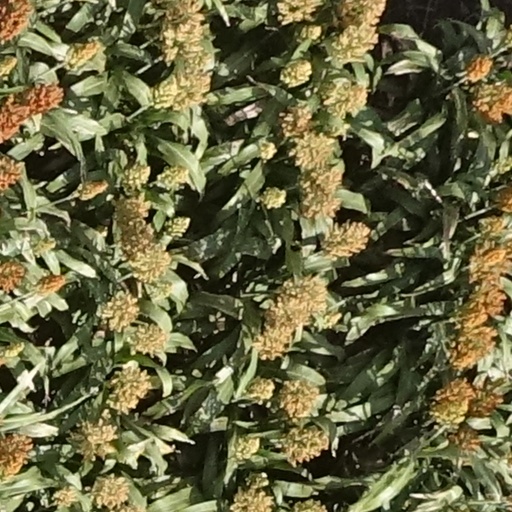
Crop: sorghum